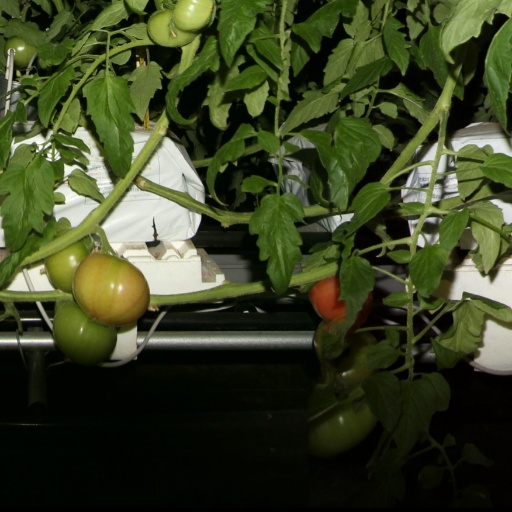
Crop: tomato